Abbey Lawn

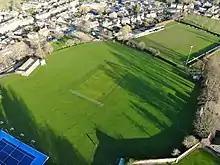
Bourne Abbey Lawn, home of Bourne Cricket Club and Bourne Town Football Club

The Abbey Lawn in Bourne, Lincolnshire, England, is a centrally located space used as the principal recreation ground in the town. The cricket, tennis, bowls, pétanque, and football clubs play their home fixtures here. The hockey club practices here, though it now plays its fixtures on an all-weather pitch elsewhere. ""The Lawn"" is the site of the Bourne Cricket Club (Lincolnshire) and its associated facilities.